CFM International CFM56

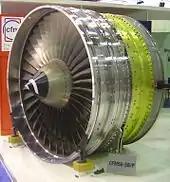
Fan and fan case of a CFM56-5

The high-pressure compressor (HPC), that was at the center of the original export controversy, features nine stages in all variants of the CFM56. The compressor stages have been developed from GE's "GE core" (namely a single-turbine, nine-compressor stage design) which was designed in a compact core rotor. The small span of the compressor radius meant that the entire engine could be lighter and smaller, as the accessory units in the system (bearings, oiling systems) could be merged to the main fueling system running on aviation fuel. As design evolved "HPC" design improved through better airfoil design. As part of the Tech-56 improvement program CFMI has tested the new CFM-56 model with six-stage high-pressure compressor stages (discs that make up the compressor system) that was designed to deliver same pressure ratios (pressure gain 30) similar to the old nine-stages compressor design. The new one was not fully replacing the old one, but it offered an upgrade in HPC, thanks to improved blade dynamics, as a part of their "Tech Insertion" management plan from 2007.